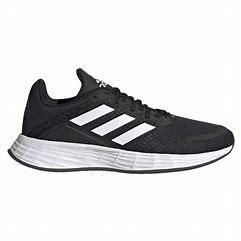
Brand: Adidas
Model: Duramo SL Lauf